The President Is Missing (video game)

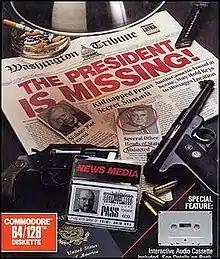
North American cover art

The President Is Missing is a computer simulation game written by Paul Norman for the Commodore 64 and published by Cosmi in 1988. The game came with an audio cassette with different recordings and an anonymous note signed by "Saduj" (Judas in reverse).